Pink Floyd – The Wall

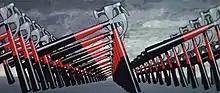
The animation segments, including the "marching hammers", were directed by Gerald Scarfe

Even before the original Pink Floyd album was recorded, the intention was to make a film from it. The original plan was for the film to be live footage from the album's tour, together with animations directed by Gerald Scarfe and extra scenes, and for Waters himself to star. EMI did not intend to make the film, as they did not understand the concept.